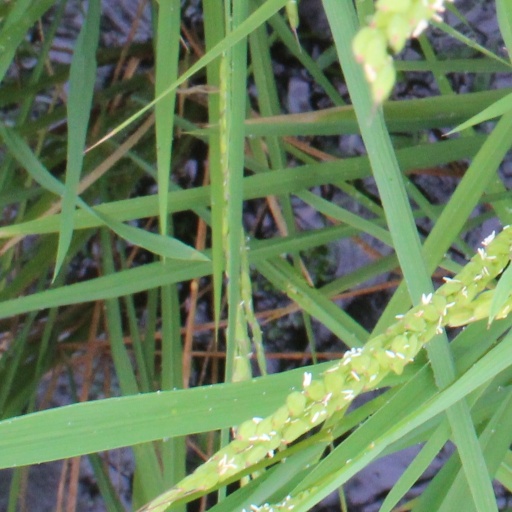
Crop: rice